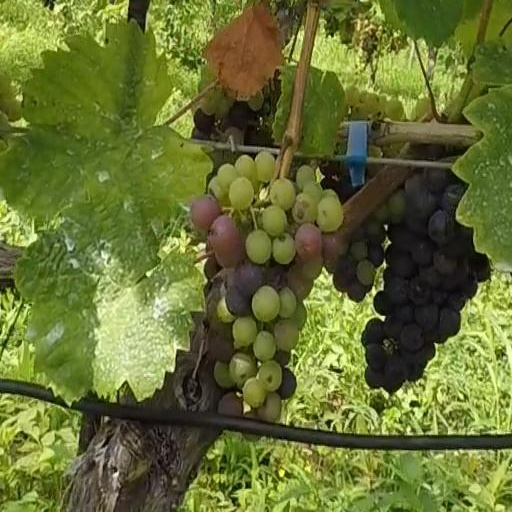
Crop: grape